The Story of Sigurd the Volsung and the Fall of the Niblungs

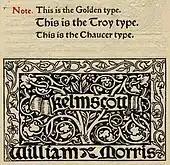
Type faces designed by Morris for the Kelmscott Press.

The poem was published by Ellis and White in November 1876, although the date appeared on the imprint as 1877. They issued a second edition in 1877 and a third in 1880. The book was brought out again in 1887 by Reeves and Turner, and in 1896 by Longman. In 1898, two years after Morris's death, a revised text was published by the Kelmscott Press in an edition limited to 160 paper copies and 6 vellum copies, with wood cuts by Sir Edward Burne-Jones. In 1910 Longman issued an edition in which some passages were replaced with prose summaries by Winifred Turner and Helen Scott. In 1911 the same firm reprinted the original version as volume 12 of "The Collected Works of William Morris", with an introduction by May Morris; in the absence of a critical edition this is the one generally cited by scholars. In recent years "Sigurd the Volsung" has been frequently reprinted, sometimes in the Turner and Scott abridged version.